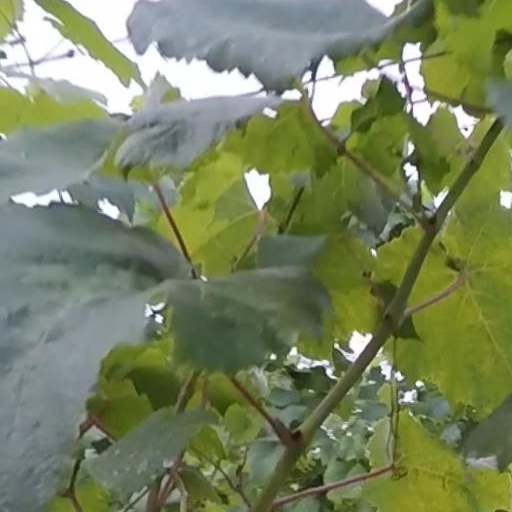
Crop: grape